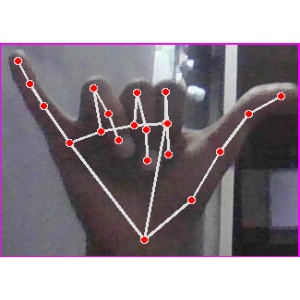
अक्षर: य